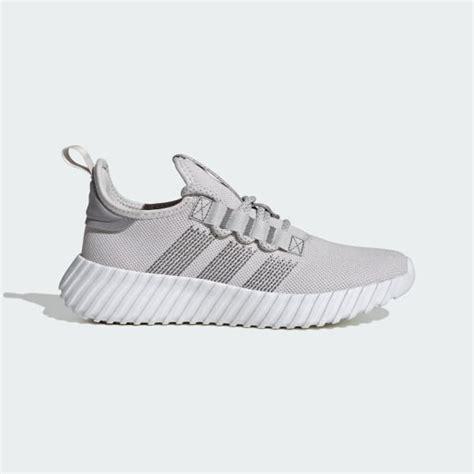
Brand: Adidas
Model: Kaptir